Karawanken Autobahn

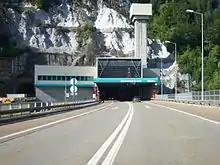
Karawanks Tunnel, northern entrance

The A11 is named after the Karawank mountain range, which forms the Austrian–Slovenian border, crossed by the long Karawanks Tunnel opened in 1991.